Cuauhtémoc, Mexico City

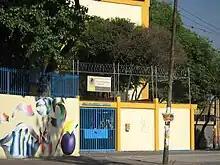
in Colonia Doctores

In the 2007–2008 school year, there were 22,651 K-12 students, about 6.36% of Mexico City's total. 70.64% attend public schools and 29.14% attend private schools. There are 264 public and private preschools, 116 middle schools, 102 technical and regular high schools, and 13 teachers’ colleges. The borough has the lowest level of illiteracy and the highest percentage of students who have finished primary and middle schools, in part because there is a higher than average percentage of private schools, which tend to have better results. The dropout rate, at 7.54%, is better than average.